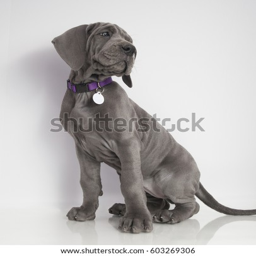
puppy sitting with a white background